Italians

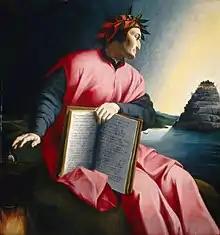
Dante Alighieri, whose works helped establish modern Italian language, is considered one of the greatest poets of the Middle Ages. His epic poem "Divine Comedy" ranks among the finest works of world literature.

Over the ages, Italian literature had a vast influence on Western philosophy, beginning with the Greeks and Romans, and going onto Renaissance, The Enlightenment and modern philosophy.